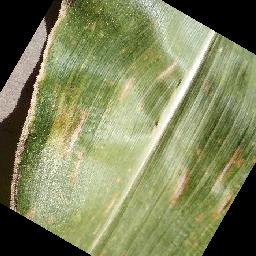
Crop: corn
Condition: (maize)_cercospora_spot_gray_spot